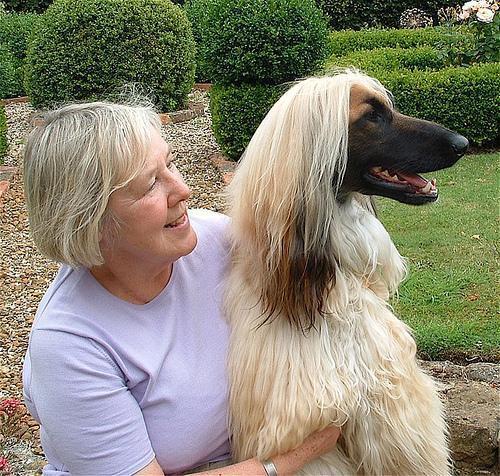
Afghan_hound